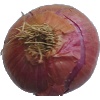
Label: Onion Red 1